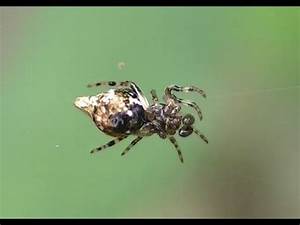
Label: ragno